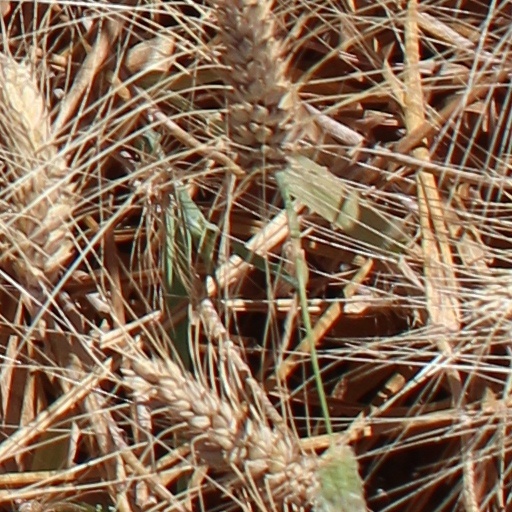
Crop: wheat